Nilotic peoples

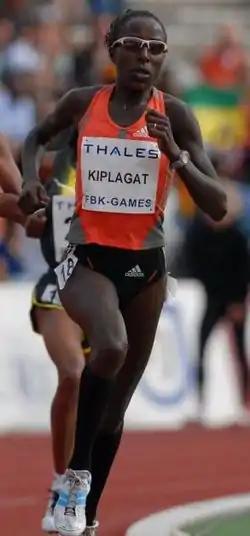
Cross-country world champion and record holder Lornah Kiplagat is one of many prominent Nilotic distance runners.

For various reasons, slow and multigenerational migrations of Nilotic Luo peoples occurred from South Sudan into Uganda and western Kenya from at least 1000 AD, and continuing until the early 20th century.